Phineas Gage

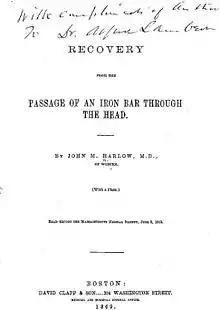
"I have the pleasure of being able to present to you [a case] without parallel in the annals of surgery." Harlow's 1868 presentation to the Medical Society of Gage's skull, tamping iron, and post-accident history.

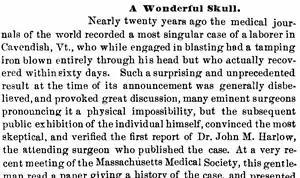
Harlow's 1868 paper on Gage was widely reported. This item appeared in "Scientific American" for July 1868.

In addition, Ratiu et al. noted that the hole in the base of the cranium (created as the tamping iron passed through the sphenoidal sinus into the brain) has a diameter about half that of the iron itself; combining this with the hairline fracture beginning behind the exit region and running down the front of the skull, they concluded that the skull "hinged" open as the iron entered from below, then was pulled closed by the resilience of soft tissues once the iron had exited through the top of the head.